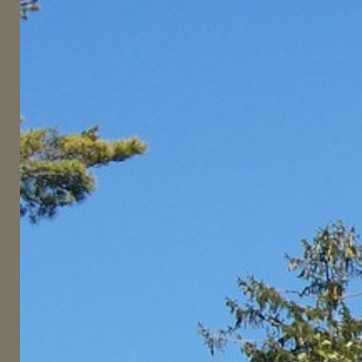
Material: sky